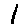
Label: 1